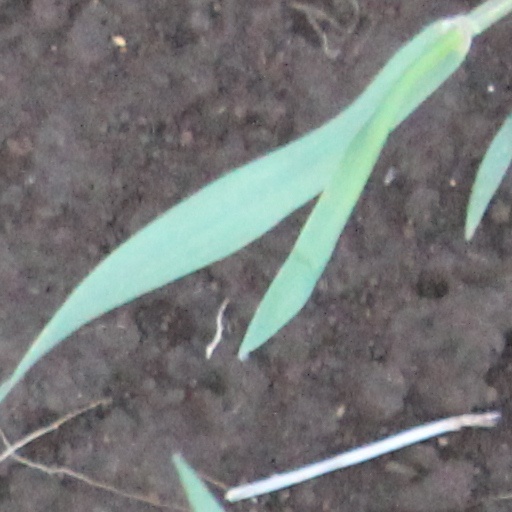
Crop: wheat